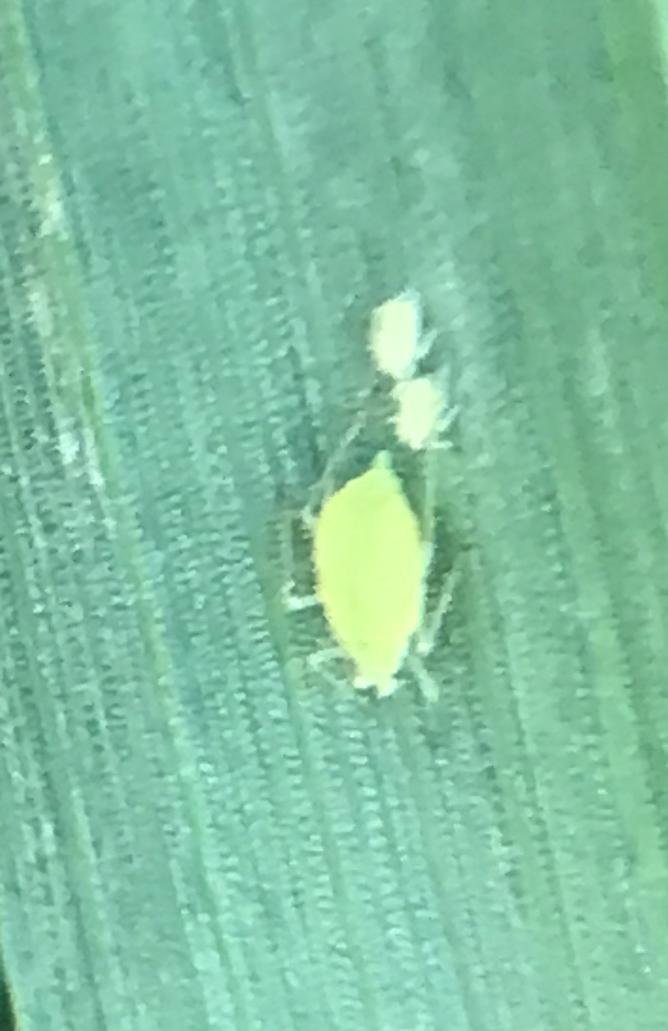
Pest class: cereal_grass_aphid